Land's End, Bandra

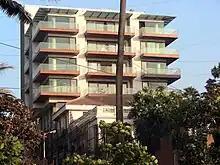
Shahrukh Khan's residence at Land's end

Lands End is the southernmost tip of Bandra in Mumbai. The area is notable for being the residence of several Bollywood actors.